County of Cardwell (South Australia)

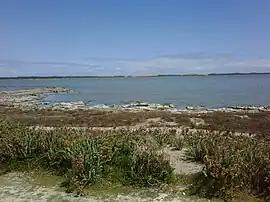
The Coorong, a coastal lagoon, near Salt Creek in the Hundred of Santo

The County of Cardwell is one of the 49 cadastral counties of South Australia. It was proclaimed by Governor Dominick Daly in 1864 and named for Edward Cardwell, 1st Viscount Cardwell, who was appointed Secretary of State for the Colonies in the same year. It is located south east of Lake Albert abutting the coastline along the southern portion of the Coorong coastal lagoon. This includes the southern half of the contemporary local government area of the Coorong District Council and smaller parts of the Tatiara District and Kingston District council areas.